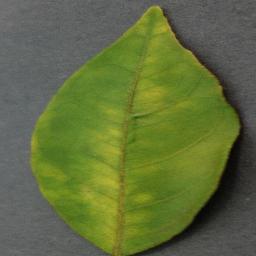
Label: Orange___Haunglongbing_(Citrus_greening)